Red Shrimp

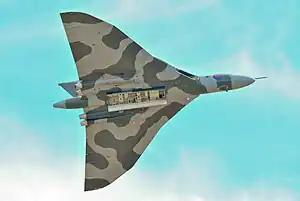
XH558 displaying in 2012. Red Shrimp can just be seen as the two black dots between the tailpipes of 3 & 4 engines, uppermost in this photo.

Red Shrimp was an airborne high-bandwidth radar jammer fitted to the Vulcan and Victor. The name was one of the Rainbow Codes, its official name was ARI.18076, for Airborne Radio Installation.